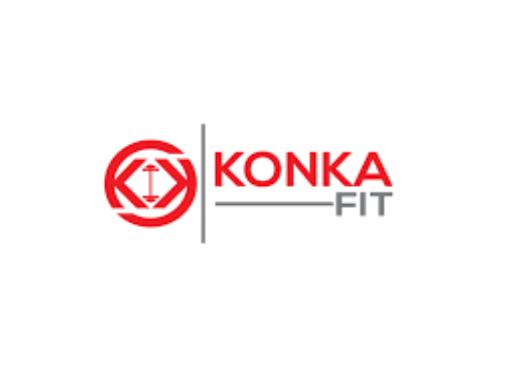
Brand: Konka
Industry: Electronic